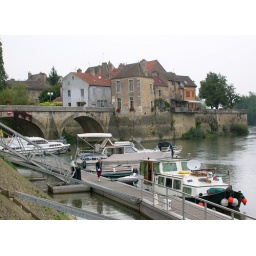
Flood guage by geraniums at window in background shows various flood levels - highest at top of flowers in 1951.